Mary Elizabeth Tillinghast

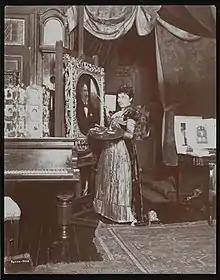
Tillinghast at her easel, circa 1897

Mary Elizabeth Tillinghast (1845 - December 15, 1912) was an American artist. Best known for stained glass, her professional career encompassed roles as architect, muralist, mosaic artist, textile artist, inventor, writer, and studio boss.